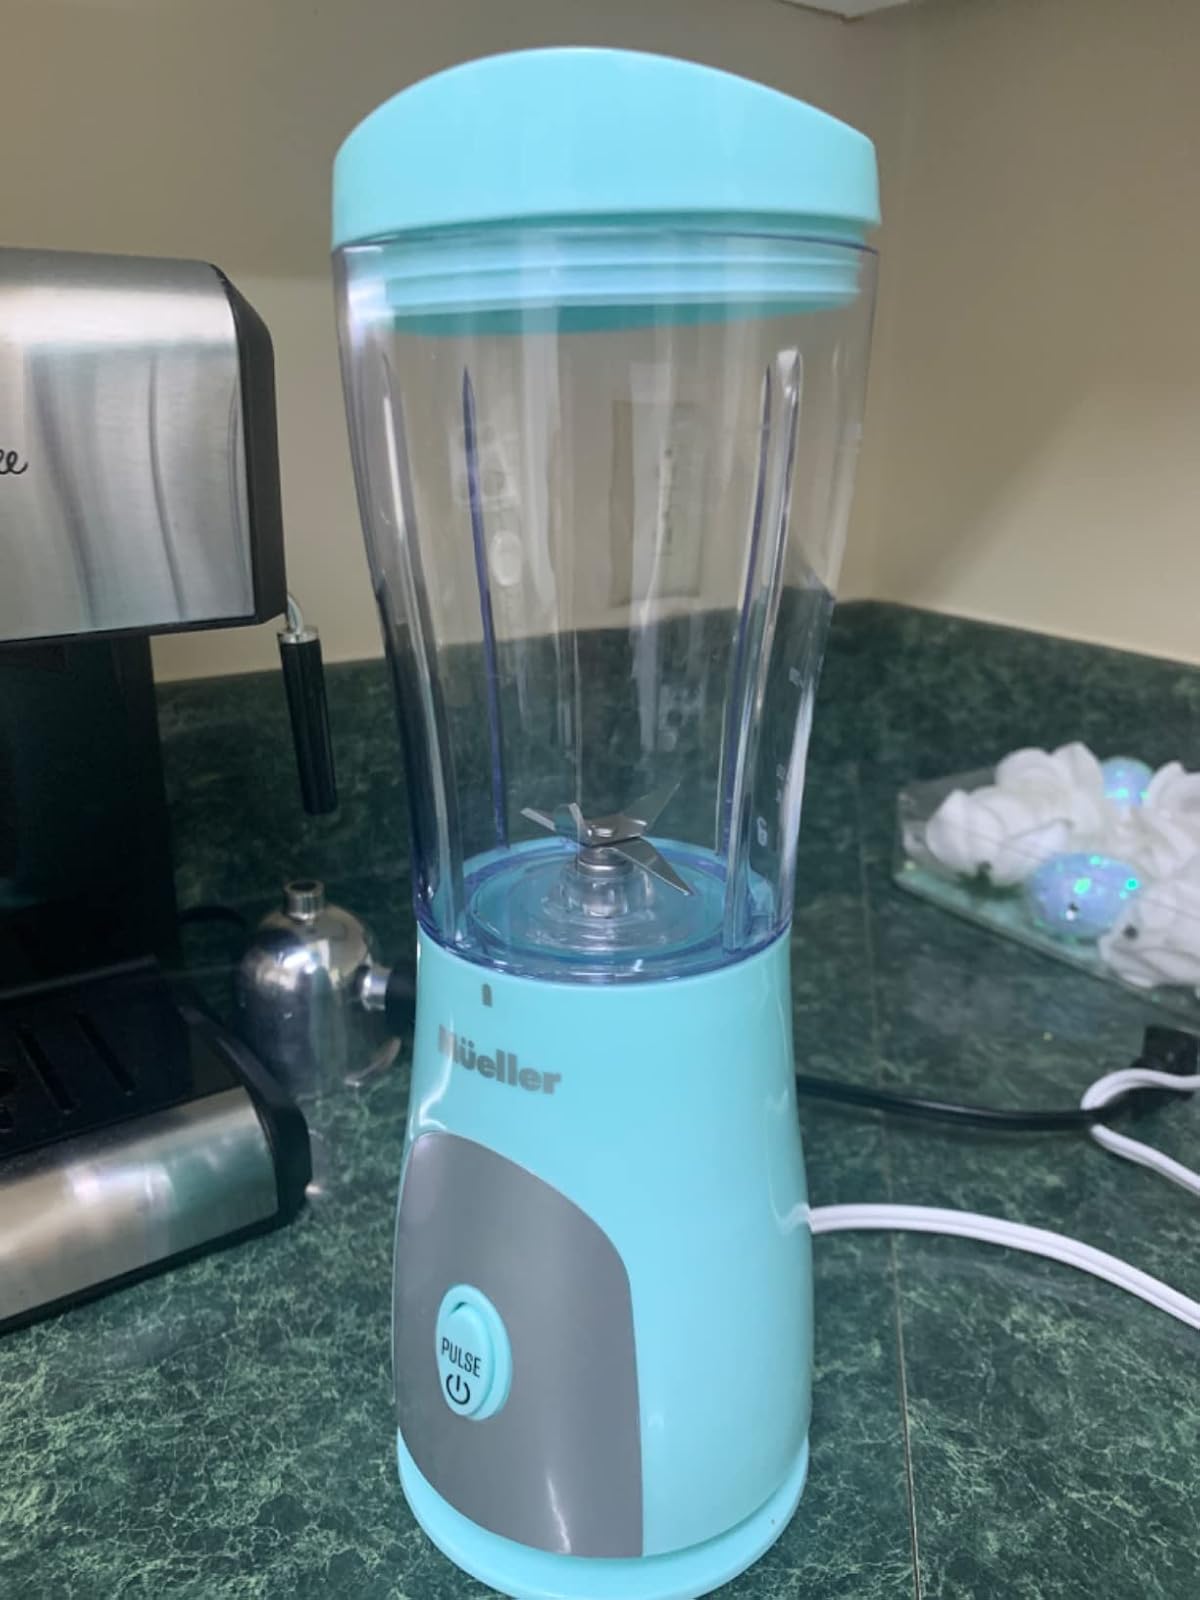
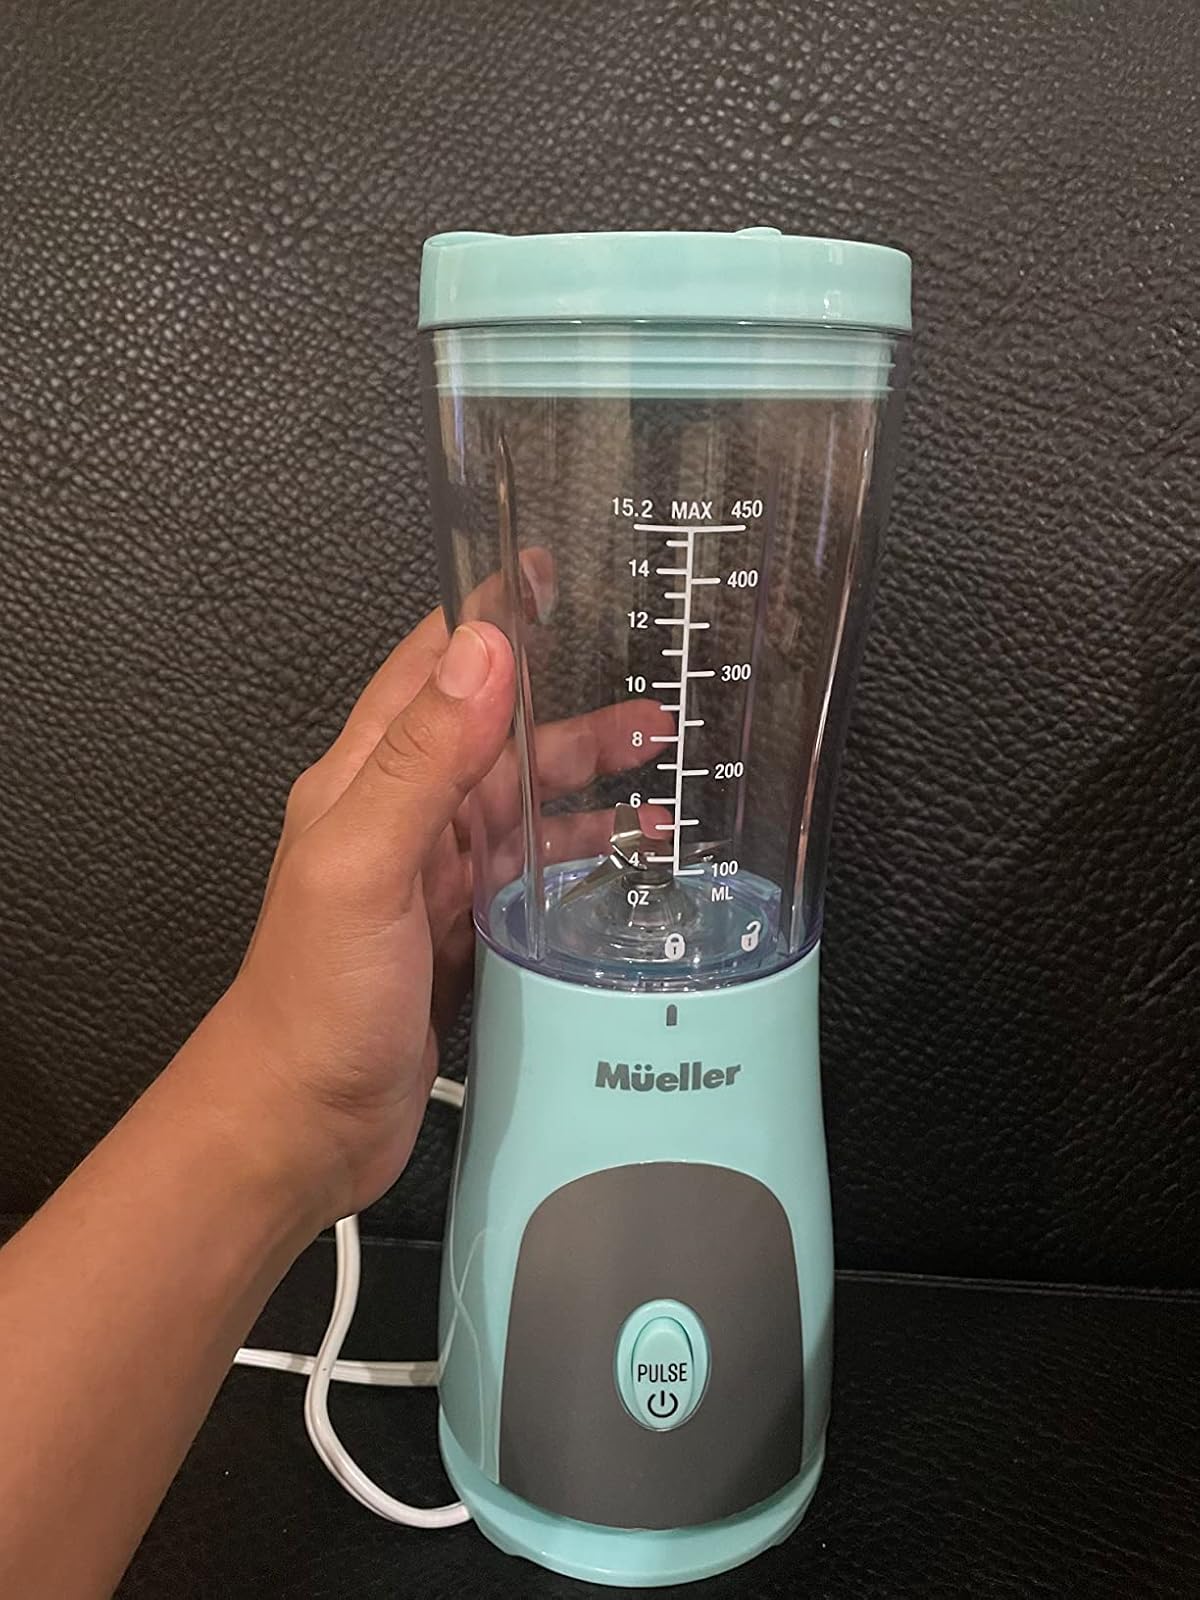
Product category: items_blender
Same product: yes